Christopher Robin (film)

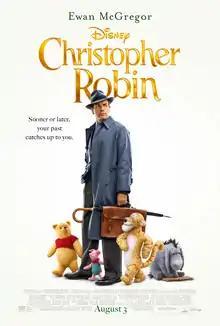
Theatrical release poster

Christopher Robin is a 2018 American live-action/animated fantasy comedy drama film directed by Marc Forster from a screenplay by Alex Ross Perry, Tom McCarthy and Allison Schroeder, based on a story by Greg Brooker and Mark Steven Johnson. The film is inspired by the children's book series "Winnie-the-Pooh" by A. A. Milne illustrated by E. H. Shepard, and is a live-action/CGI follow-up to the Disney franchise of the same name. The film stars Ewan McGregor as the title character, alongside Hayley Atwell as his wife Evelyn, with the voices of Jim Cummings (reprising his roles as Winnie the Pooh and Tigger), Nick Mohammed as Piglet, and Brad Garrett as Eeyore. The story follows Christopher Robin, now an adult, who has lost his sense of imagination, only to be reunited with his childhood friend Winnie the Pooh, whom he must escort back to the Hundred Acre Wood to find his friends.